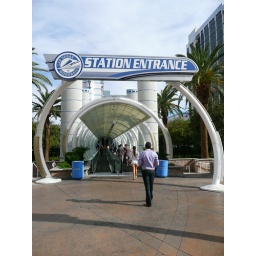
The girl in the white dress was posing for the guy